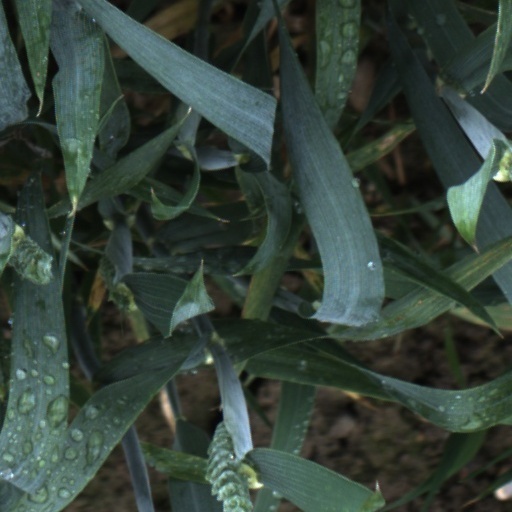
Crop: wheat